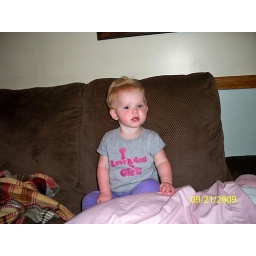
Addison in girl shirt